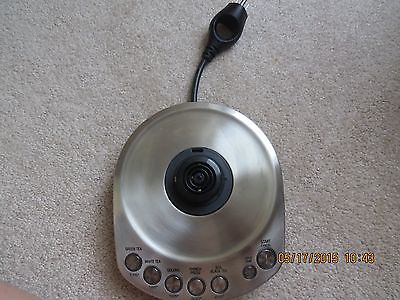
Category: kettle